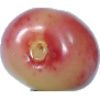
Label: cherry_rainier